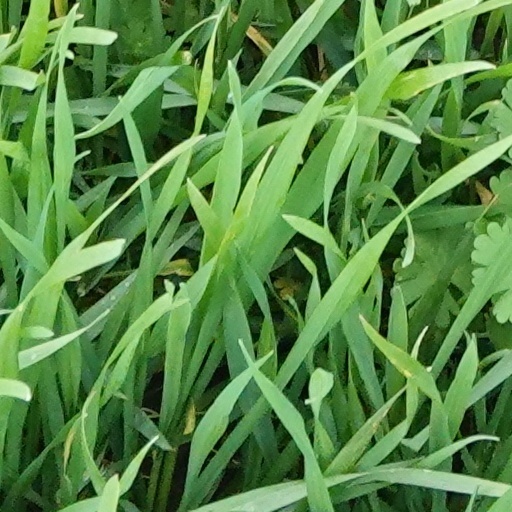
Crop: wheat